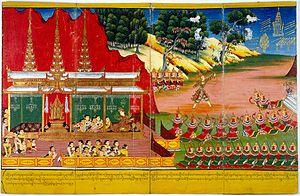
Yashodhara est la cousine et l’épouse principale de Gautama, mère de son fils Rahula. Connue par les Jatakas, elle serait devenue du vivant de Gautama une ascète, une nonne prééminente et l’un des quatre arahants de son entourage possédant l’intuition absolue. Les détails de sa légende sont de nos jours surtout populaires dans le bouddhisme theravada. Elle est également nommée Yashodhara Theri, Bimbadevi, Bhaddakaccana ou Rahulamata.